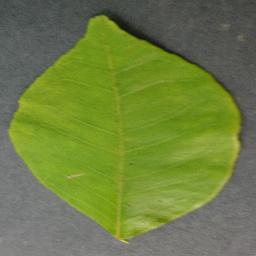
Label: Orange___Haunglongbing_(Citrus_greening)